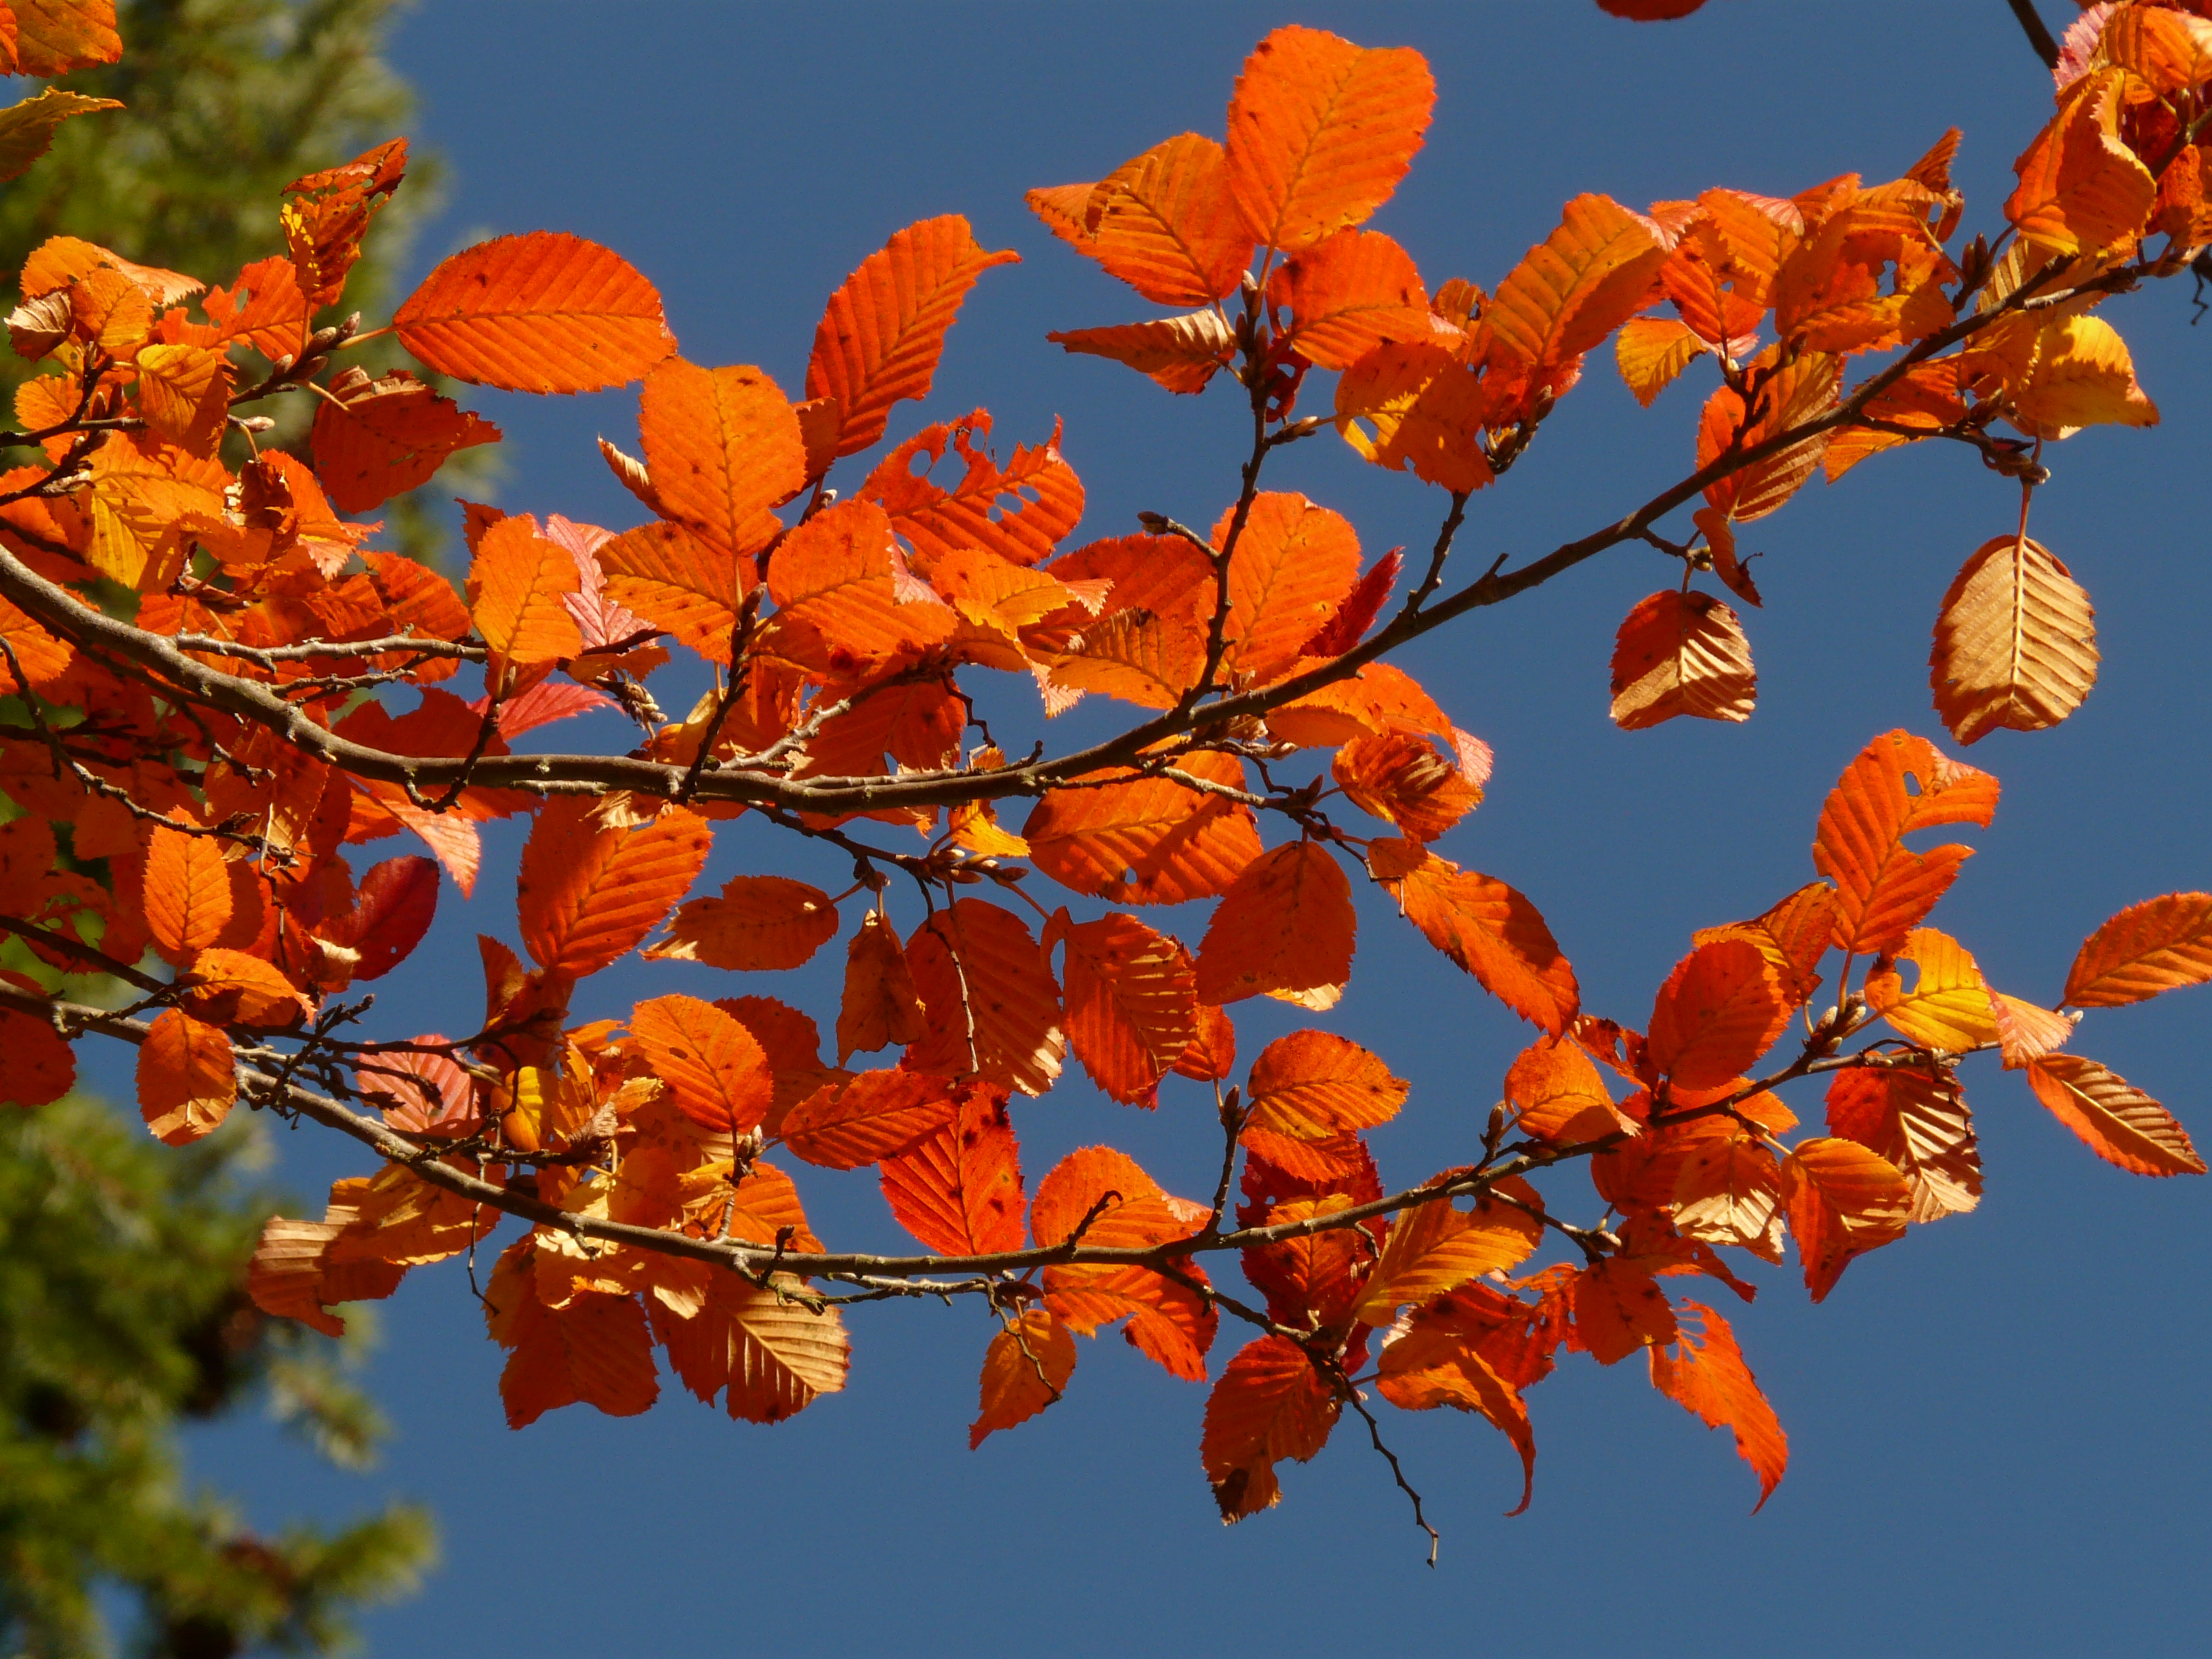
tree, forest, branch, blossom, plant, sky, sunlight, leaf, flower, petal, autumn, botany, colorful, flora, season, leaves, shrub, rowan, fall foliage, autumn forest, flowering plant, woody plant, land plant